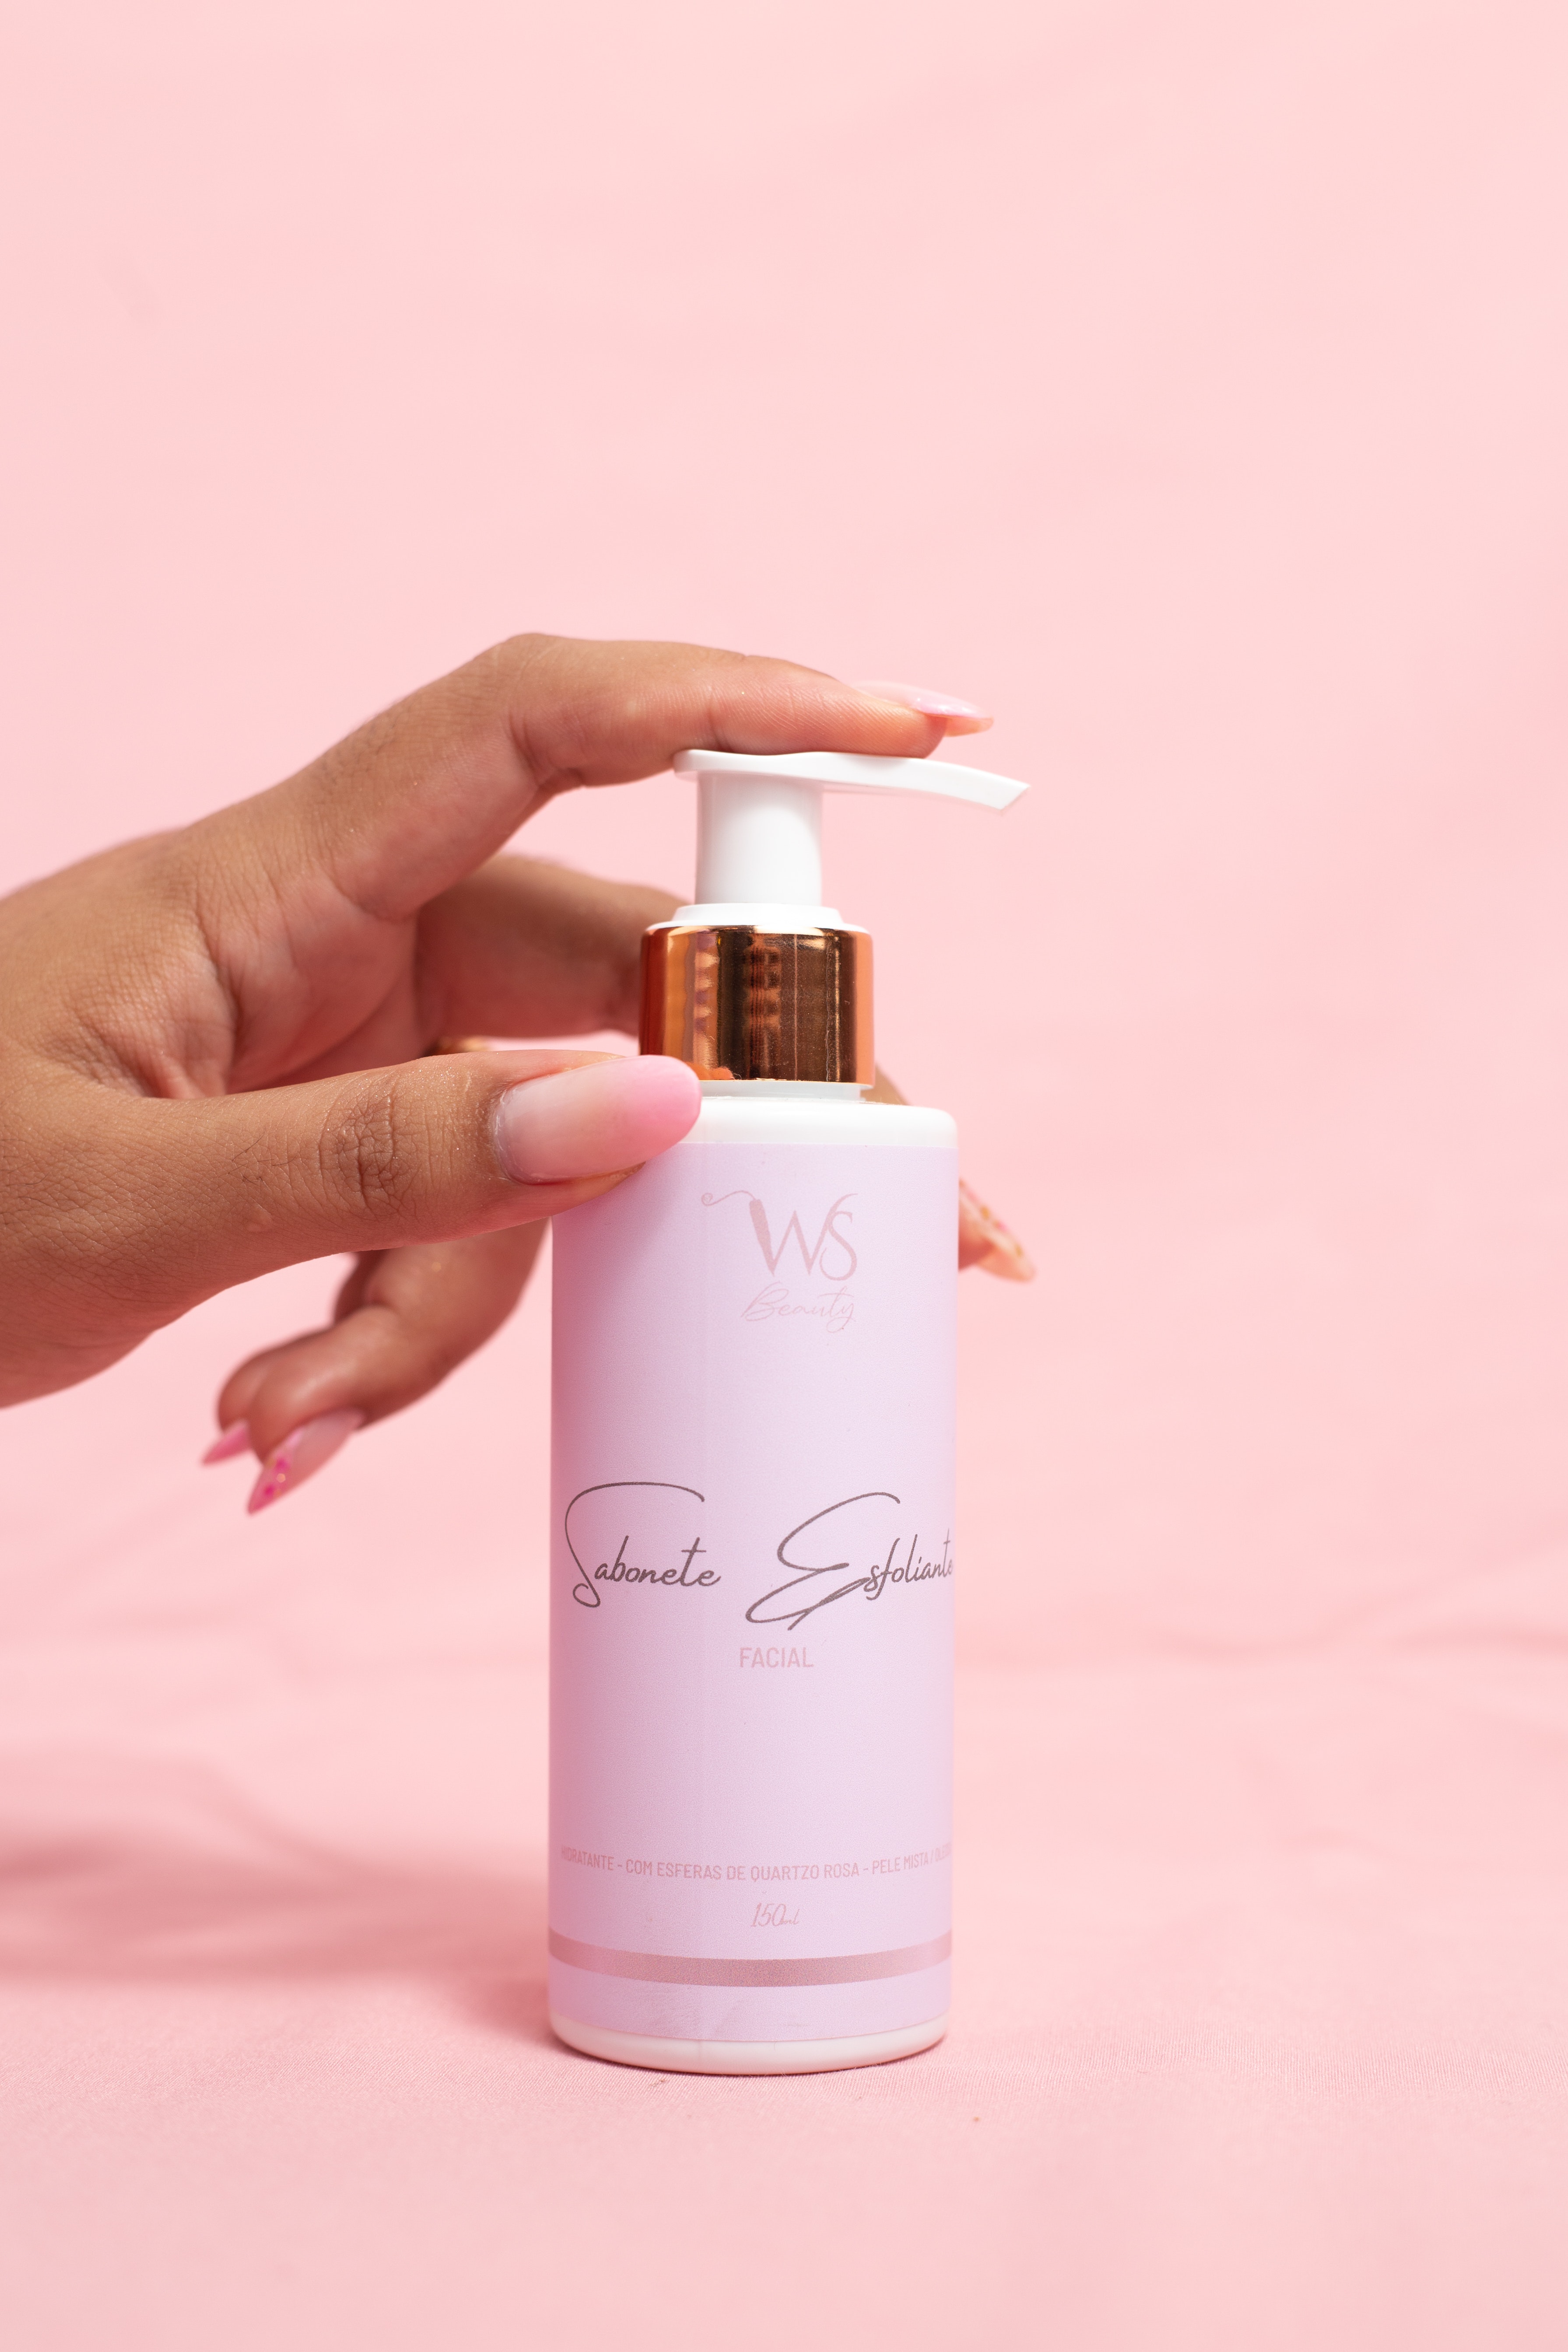
maquillage, liquid, bottle, fluid, glass bottle, cosmetics, cylinder, drinkware, gas, drink, alcoholic beverage, solution, Tints and shades, font, chemical compound, nail, peach, magenta, thumb, liqueur, brand, science, graphics, still life photography, personal care, circle